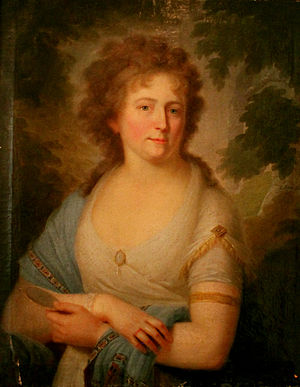
Aserbajdsjans Nationale Kunstmuseum / Billedkunst
Aserbajdsjans Nationale Kunstmuseum er det største kunstmuseum i Aserbajdsjan. Det blev grundlagt i 1936 i Baku og blev i 1943 opkaldt efter Rustam Mustafayev, [1] en fremtrædende Aserbajdsjansk scenisk designer og teaterkunstner. Museet består af to bygninger, der står ved siden af hinanden. Museets samlede samling inkluderer over 15.000 kunstværker. Der er over 3.000 genstande i 60 rum i den permanente udstilling. Cirka 12.000 genstande opbevares på lagre. Museet ændrer udstillingerne med jævne mellemrum, så flere af disse kunstværker midlertidigt kan vises. For tiden ligger museet på 2 bygninger, der blev bygget i det 19. århundrede.